Little Fishing Creek

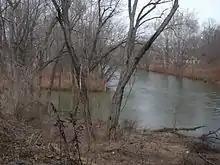
The mouth of Little Fishing Creek (left)

Little Fishing Creek begins on Huckleberry Mountain in Davidson Township, Sullivan County. It flows south and exits Davidson Township and Sullivan County within a few tenths of a mile. Upon exiting Sullivan County, the creek enters Jordan Township, Lycoming County. In this township, it continues south before turning southeast and crossing Pennsylvania Route 118 and Pennsylvania Route 239. Downstream, it exits Jordan Township and Lycoming County.